Woodbury Granite Company

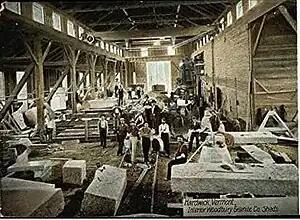
The interior of a granite cutting shed (probably Shed No. 1), as depicted in a contemporary postcard.

As the granite industry grew, it began to outstrip the local power supply. Although the WGC owned its own generation plant, it also bought electricity from the Village of Hardwick. In 1911, the electric lights in the village began to flicker at night; an investigation blamed the municipal generating station and proposed damming a nearby creek to provide a steady supply of water. At least one granite company, concerned about the reliability of the electric system, moved to a nearby town. The WGC, looking to expand its capacity, proposed to lease and operate the municipal power plants; the offer alarmed the owners of the other, smaller granite companies, but the management abilities of George Bickford were well known to the Village government, which approved a management contract in 1912. Fearful of the company's influence, the "old guard" of the village allied with the smaller granite operators, and a purchase option was struck from the management contract. When the contract expired in 1917, the world was a different place, and it was not renewed.